Delaware Route 1

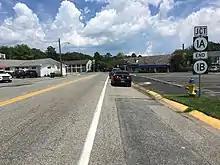
DE 1B approaching its terminus at DE 1A in Rehoboth Beach

The route was widened into a divided highway between DE 18 (now US 9/DE 404) in Nassau and Rehoboth Beach in 1954 in order to provide relief to traffic heading to the beaches. Channelized intersections were built at DE 18 in Nassau and Rehoboth Avenue in Rehoboth Beach. As part of this widening, DE 14 was moved to a new alignment to bypass Wescoats Corner, removing a concurrency with DE 18; the bypassed alignment of DE 14 is now US 9 Bus. (which replaced DE 18) and Wescoats Road. In 1965, a new dual bridge was constructed across the Indian River Inlet. By 1966, DE 14A was designated onto the former alignment of DE 14 through Rehoboth Beach. The divided highway portion of DE 14 was extended north from DE 18 to DE 16, which included a bypass of Nassau, and between the Indian River Inlet and South Bethany in 1967. The former alignment of DE 14 through Nassau is now Nassau Road. By 1967, a divided bypass of Milford running from DE 14 southeast of Milford to US 113 north of Milford was under proposal. Structural design on the Milford Bypass began in 1968. In 1969, design work began on widening DE 14 into a divided highway between DE 16 and the Milford Bypass. The route was widened into a divided highway between Dewey Beach and the Indian River Inlet the same year. In 1971, the divided Miford Bypass between DE 14 southeast of Milford and US 113 north of Milford was completed. In 1971, a contract was awarded to widen DE 14 to a divided highway between Fenwick Island and South Bethany. This widening project was completed a year later. In 1973, construction was underway to make DE 14 a divided highway from the Milford Bypass to DE 16, which included a bypass of Argos Corner; this was completed in 1974. The former alignment of DE 14 through Argos Corner is now Argos Corner Road.